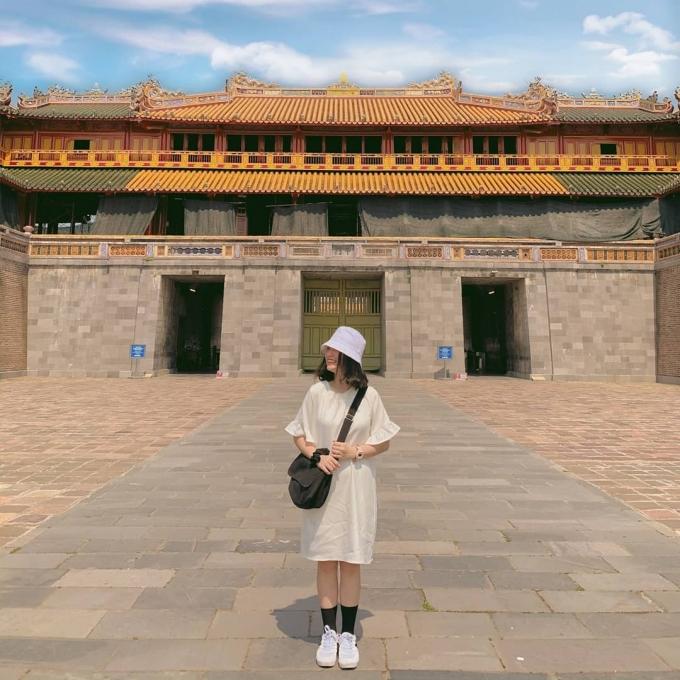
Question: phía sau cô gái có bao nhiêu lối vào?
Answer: phía sau cô gái có ba lối vào